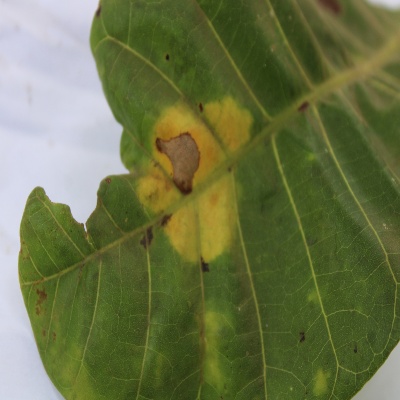
Crop: Cashew
Condition: anthracnose